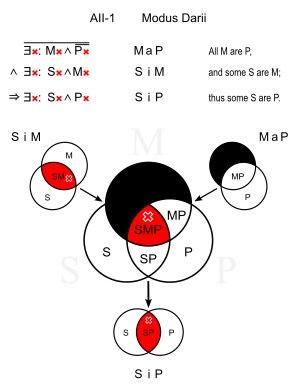
Darii est un terme de la logique aristotélicienne désignant un des quatre syllogismes de la première figure des vingt-quatre modes. Il comprend une majeure de type A, une mineure de type I et une conclusion de type I, c'est-à-dire une majeure universelle affirmative, une mineure particulière affirmative et une conclusion particulière affirmative.